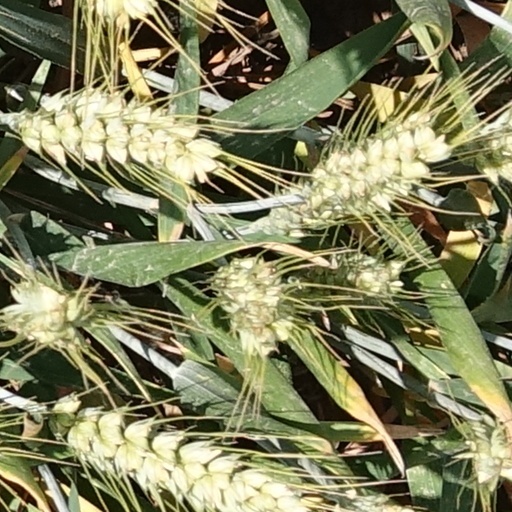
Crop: wheat